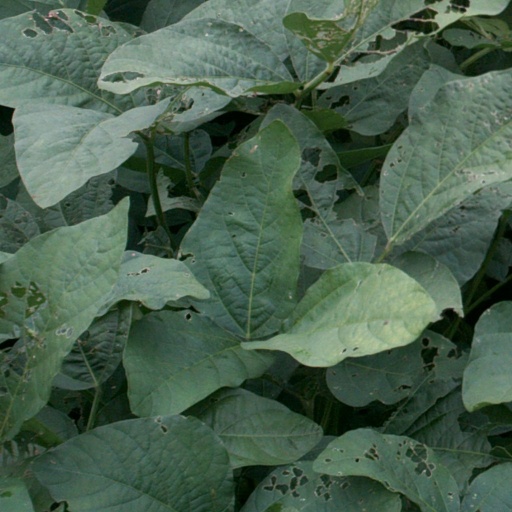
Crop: soybean